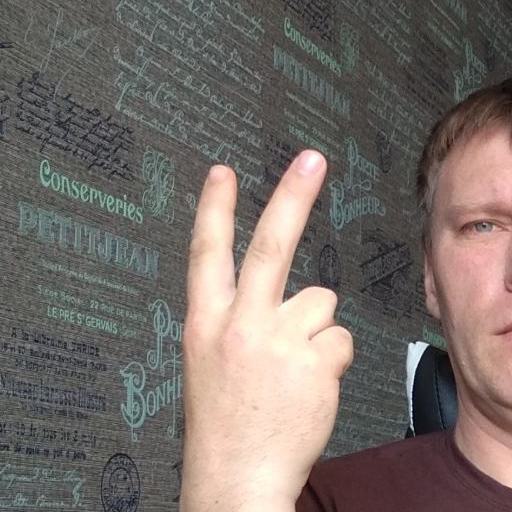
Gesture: peace_inverted